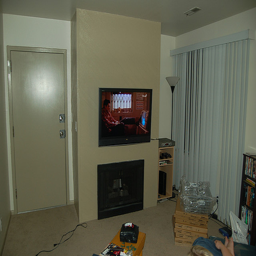
A living room with a fireplace and the tv on.
There is a TV mounted on the wall of an apartment
There is a television in a living room on a wall.
An empty room shows a flat screen and boxes.
A living room has a mirror and a fire place.